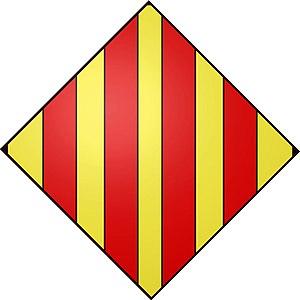
Cléopâtre-Diane de Merode, dite Cléo de Mérode, est une danseuse, modèle et icône de beauté française née le 27 septembre 1875 dans le 5ᵉ arrondissement de Paris et morte le 17 octobre 1966 dans le 8ᵉ arrondissement de la même ville.
La maison princière de Merode est une ancienne famille faisant partie de la haute noblesse belge.
Louise Caroline Ghislaine de Merode-Westerloo de la noblesse de Belgique, est la fille du comte Werner de Merode et de Victoire, comtesse de Spangen d'Uyternesse de la noblesse hollandaise.